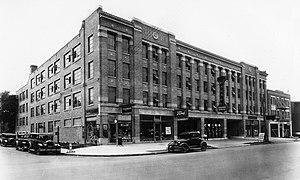
Photographie, Bâtiment commercial sur l'avenue Victoria, Westmount, QC, 1931, Gélatine argentique, 20.3 x 25.4 cm
L'avenue Victoria est une voie de Montréal.